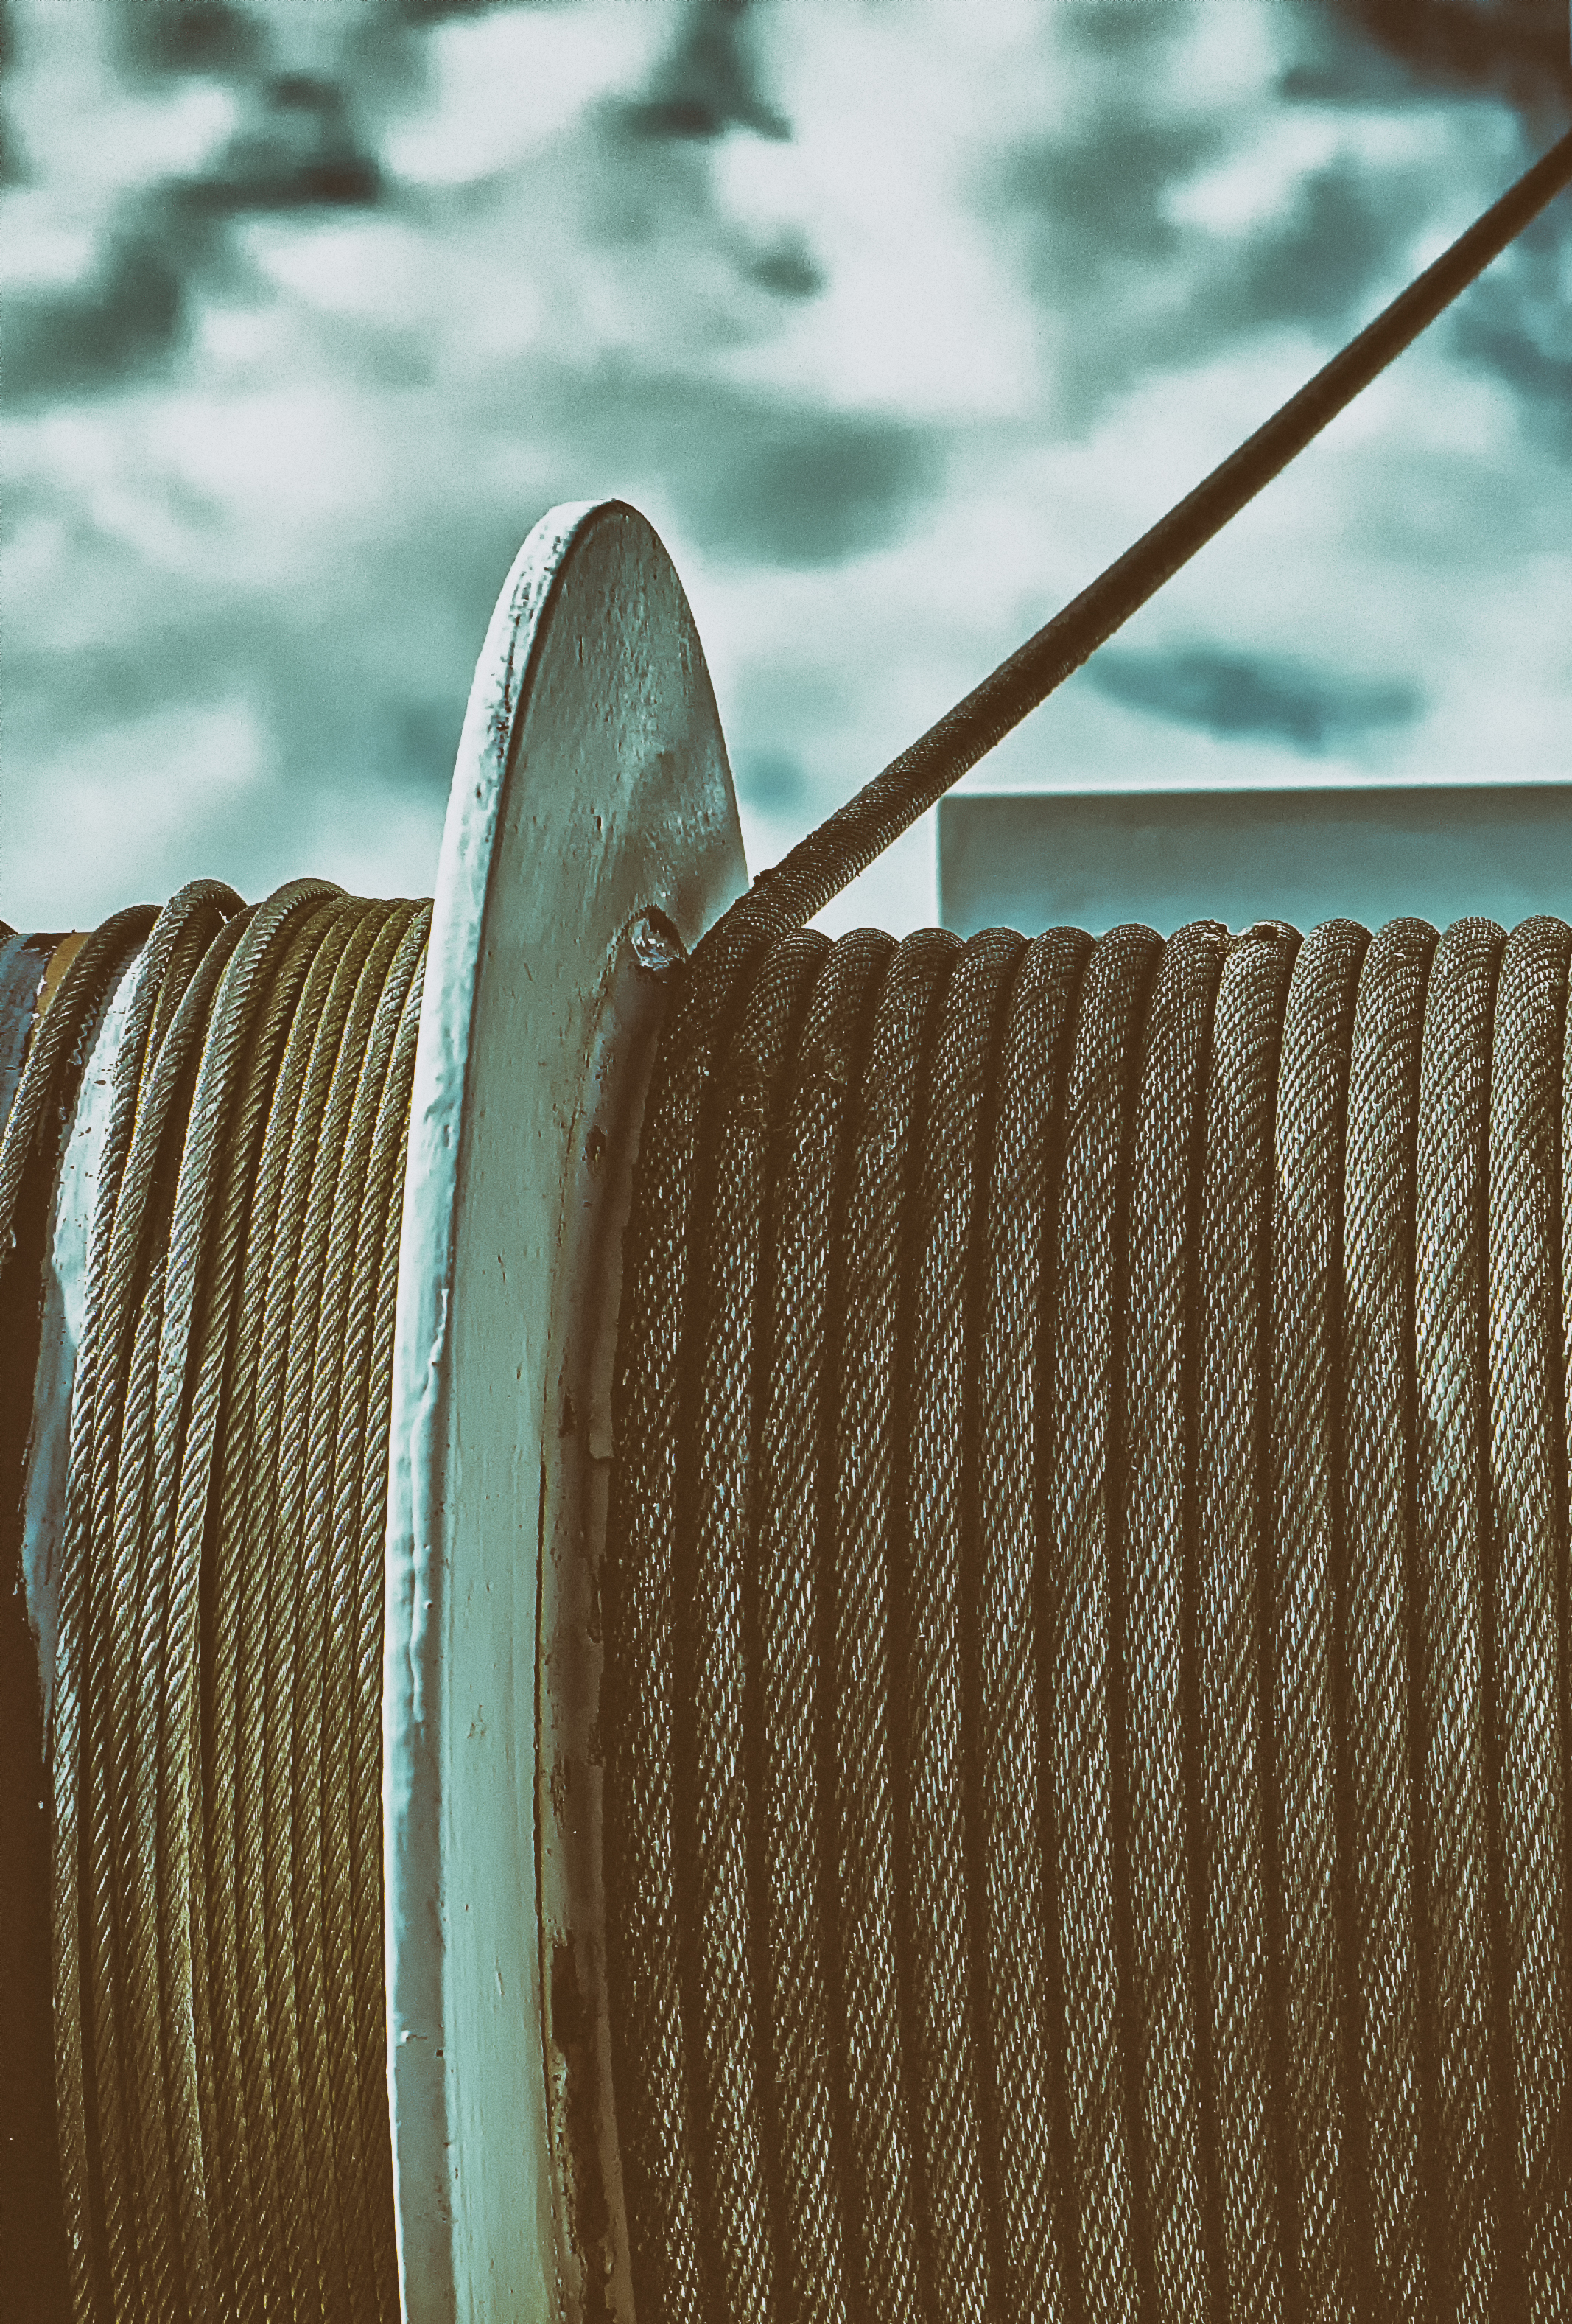
wood, cable, wire, green, color, blue, material, coil, reel, close up, clouds, wires, finland, helsinki, cables, man made object